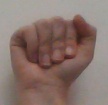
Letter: saad